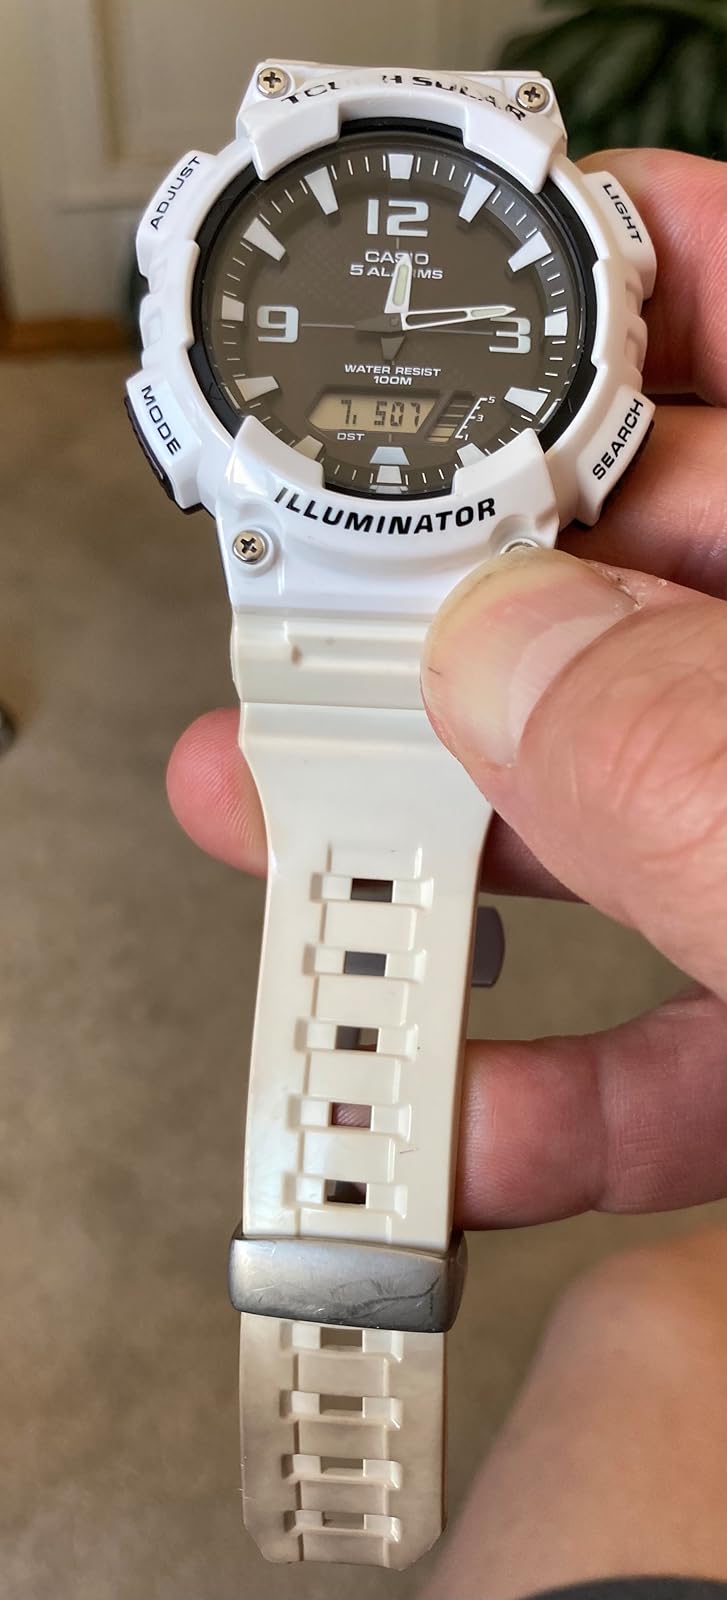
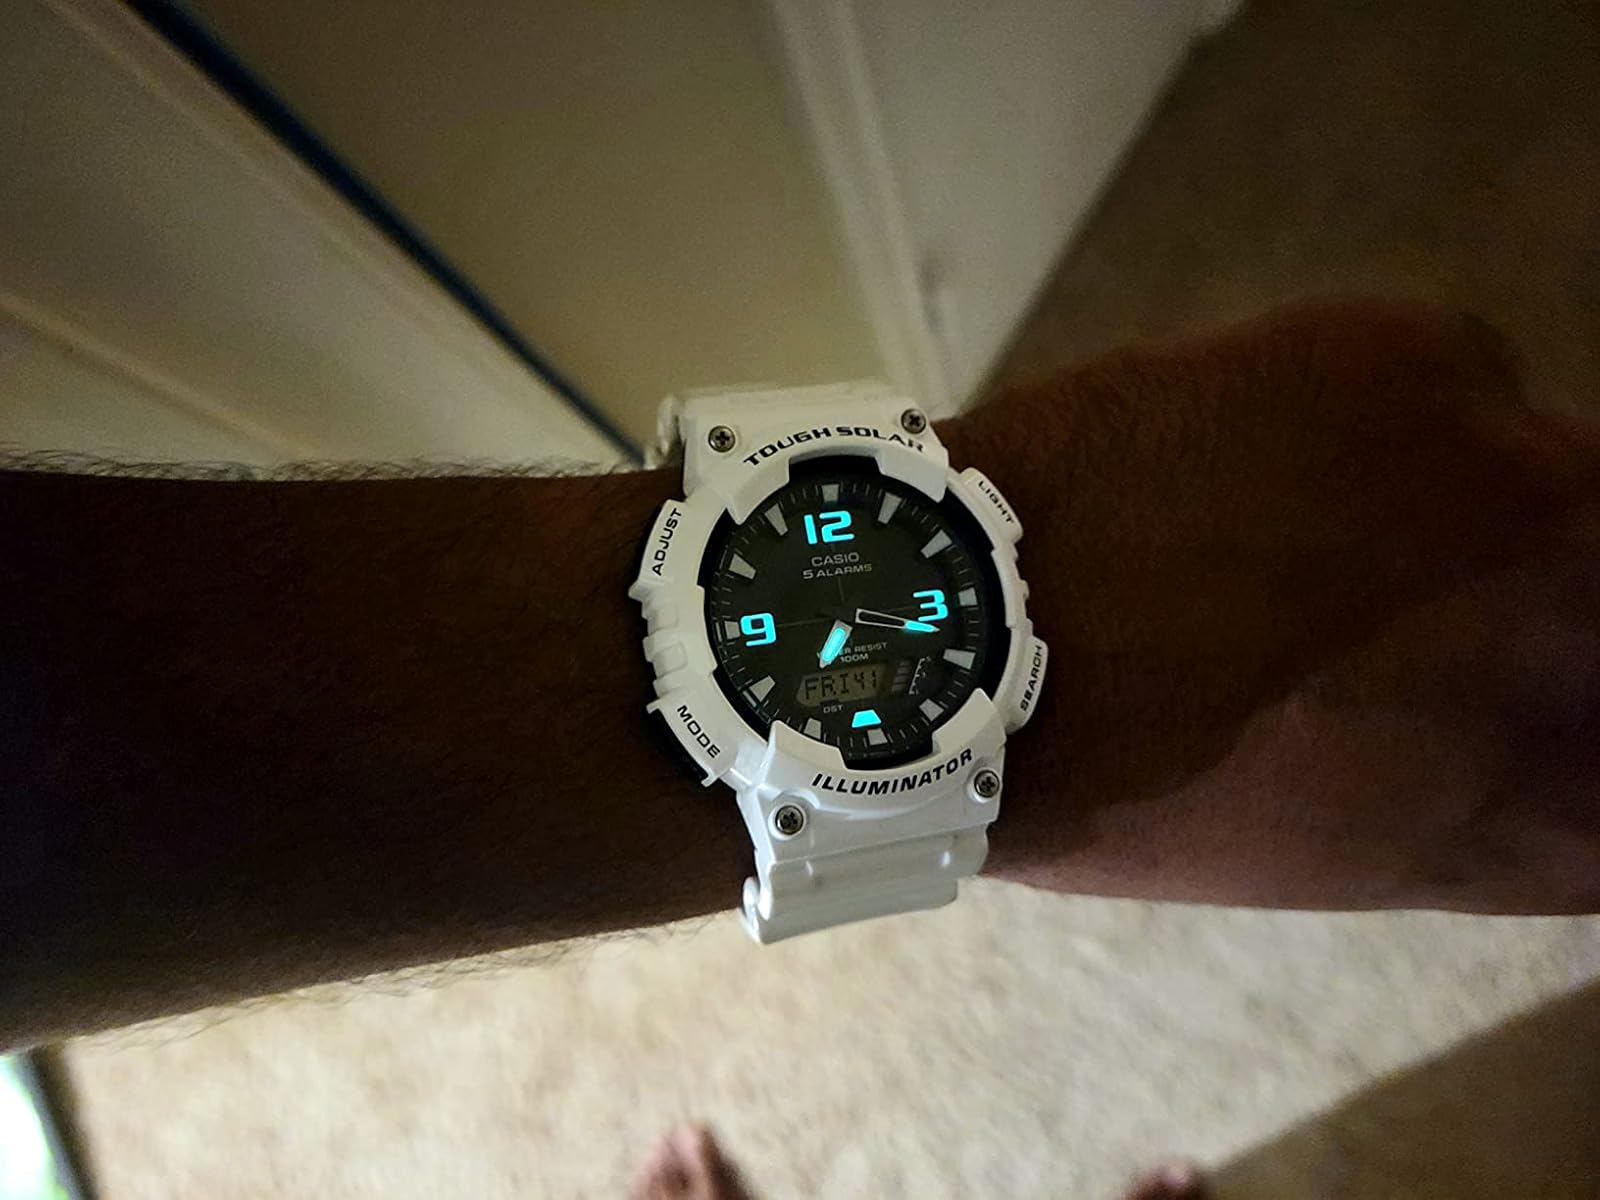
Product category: accessories_watch
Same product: yes